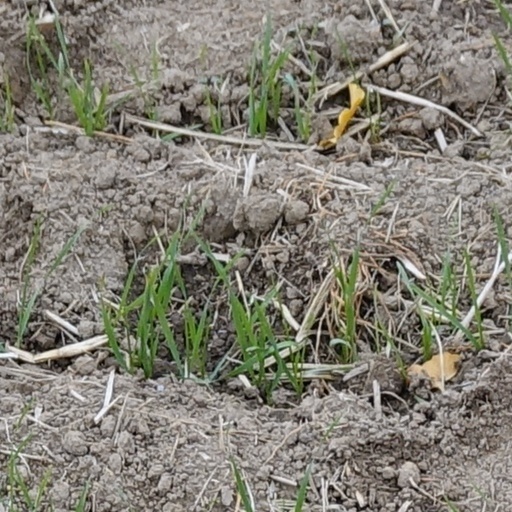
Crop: wheat